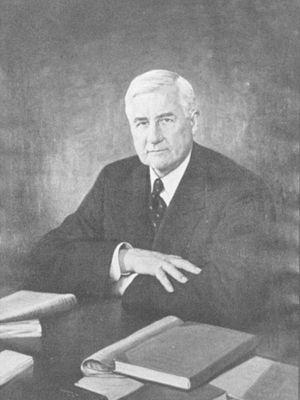
Jesse Holman Jones, né le 5 avril 1874 dans le comté de Robertson et mort le 1ᵉʳ juin 1956 à Houston, est un homme d'affaires et homme politique américain. Membre du Parti démocrate, il est secrétaire du Commerce entre 1940 et 1945 dans l'administration du président Franklin Delano Roosevelt.